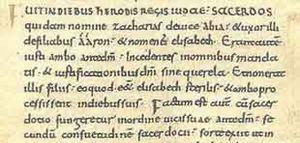
La minuscule caroline est une écriture apparue au VIIIᵉ siècle, vers 780 sous l'impulsion de Charlemagne, dans l’école palatine tenue par Alcuin. Elle se diffuse ensuite depuis l'abbaye Saint-Martin de Tours où l'érudit s'est retiré à la fin de sa vie. Puis elle se répand dans tout l'Empire par les codices, les capitulaires et divers textes religieux avant d'évoluer vers l'écriture gothique au XIIᵉ siècle. Elle présente des formes rondes et régulières qui la rendent plus facile à lire et à écrire que la minuscule mérovingienne. Sa clarté favorise sa renaissance au XVᵉ siècle, sous la forme de l'écriture humanistique diffusée par des humanistes florentins qui l'ont redécouverte et préférée à l'écriture gothique, qu'ils jugeaient artificielle et illisible.
Cet article traite du concept de Renaissance en historiographie, indépendamment des époques ou civilisations où le terme est employé par les historiens.
L'histoire de l'Union européenne remonte à la période d'après-guerre et à la volonté des dirigeants politiques de l'époque de créer un espace de paix et de stabilité. L'idée d'une unification politique des pays du continent européen, en germe depuis le XVIIIᵉ siècle et les courants de pensée des Lumières et du Printemps des peuples, apparaît plus que jamais indispensable dans une Europe dévastée par des années d'affrontement entre les totalitaristes et le Monde libre. De cette volonté, émerge le rêve des grands dirigeants de fonder les États-unis d'Europe. Le processus d'unification économique et politique s'est concrétisé par les élargissements successifs de la Communauté européenne puis de l'Union européenne et par l'approfondissement continu de son rôle dans les États membres et à l'international.
Charlemagne, du latin Carolus Magnus, ou Charles Iᵉʳ dit « le Grand », né à une date inconnue, mort le 28 janvier 814 à Aix-la-Chapelle, est un roi des Francs et empereur. Il appartient à la dynastie des Carolingiens. Fils de Pépin le Bref, il est roi des Francs à partir de 768, devient par conquête roi des Lombards en 774 et est couronné empereur à Rome par le pape Léon III le 24 ou 25 décembre 800, relevant une dignité disparue en Occident depuis la déposition, trois siècles auparavant, de Romulus Augustule en 476.